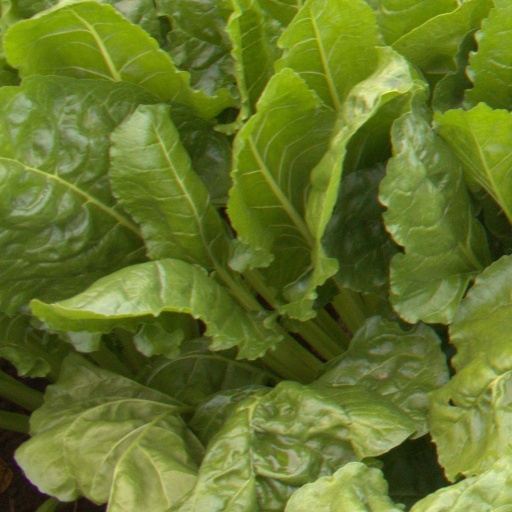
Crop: sugar beet